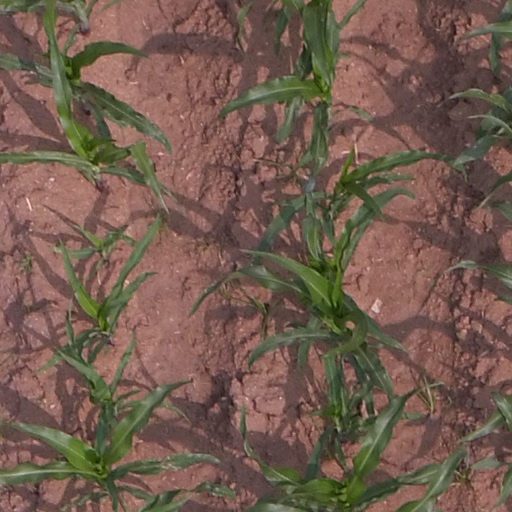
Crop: maize; corn